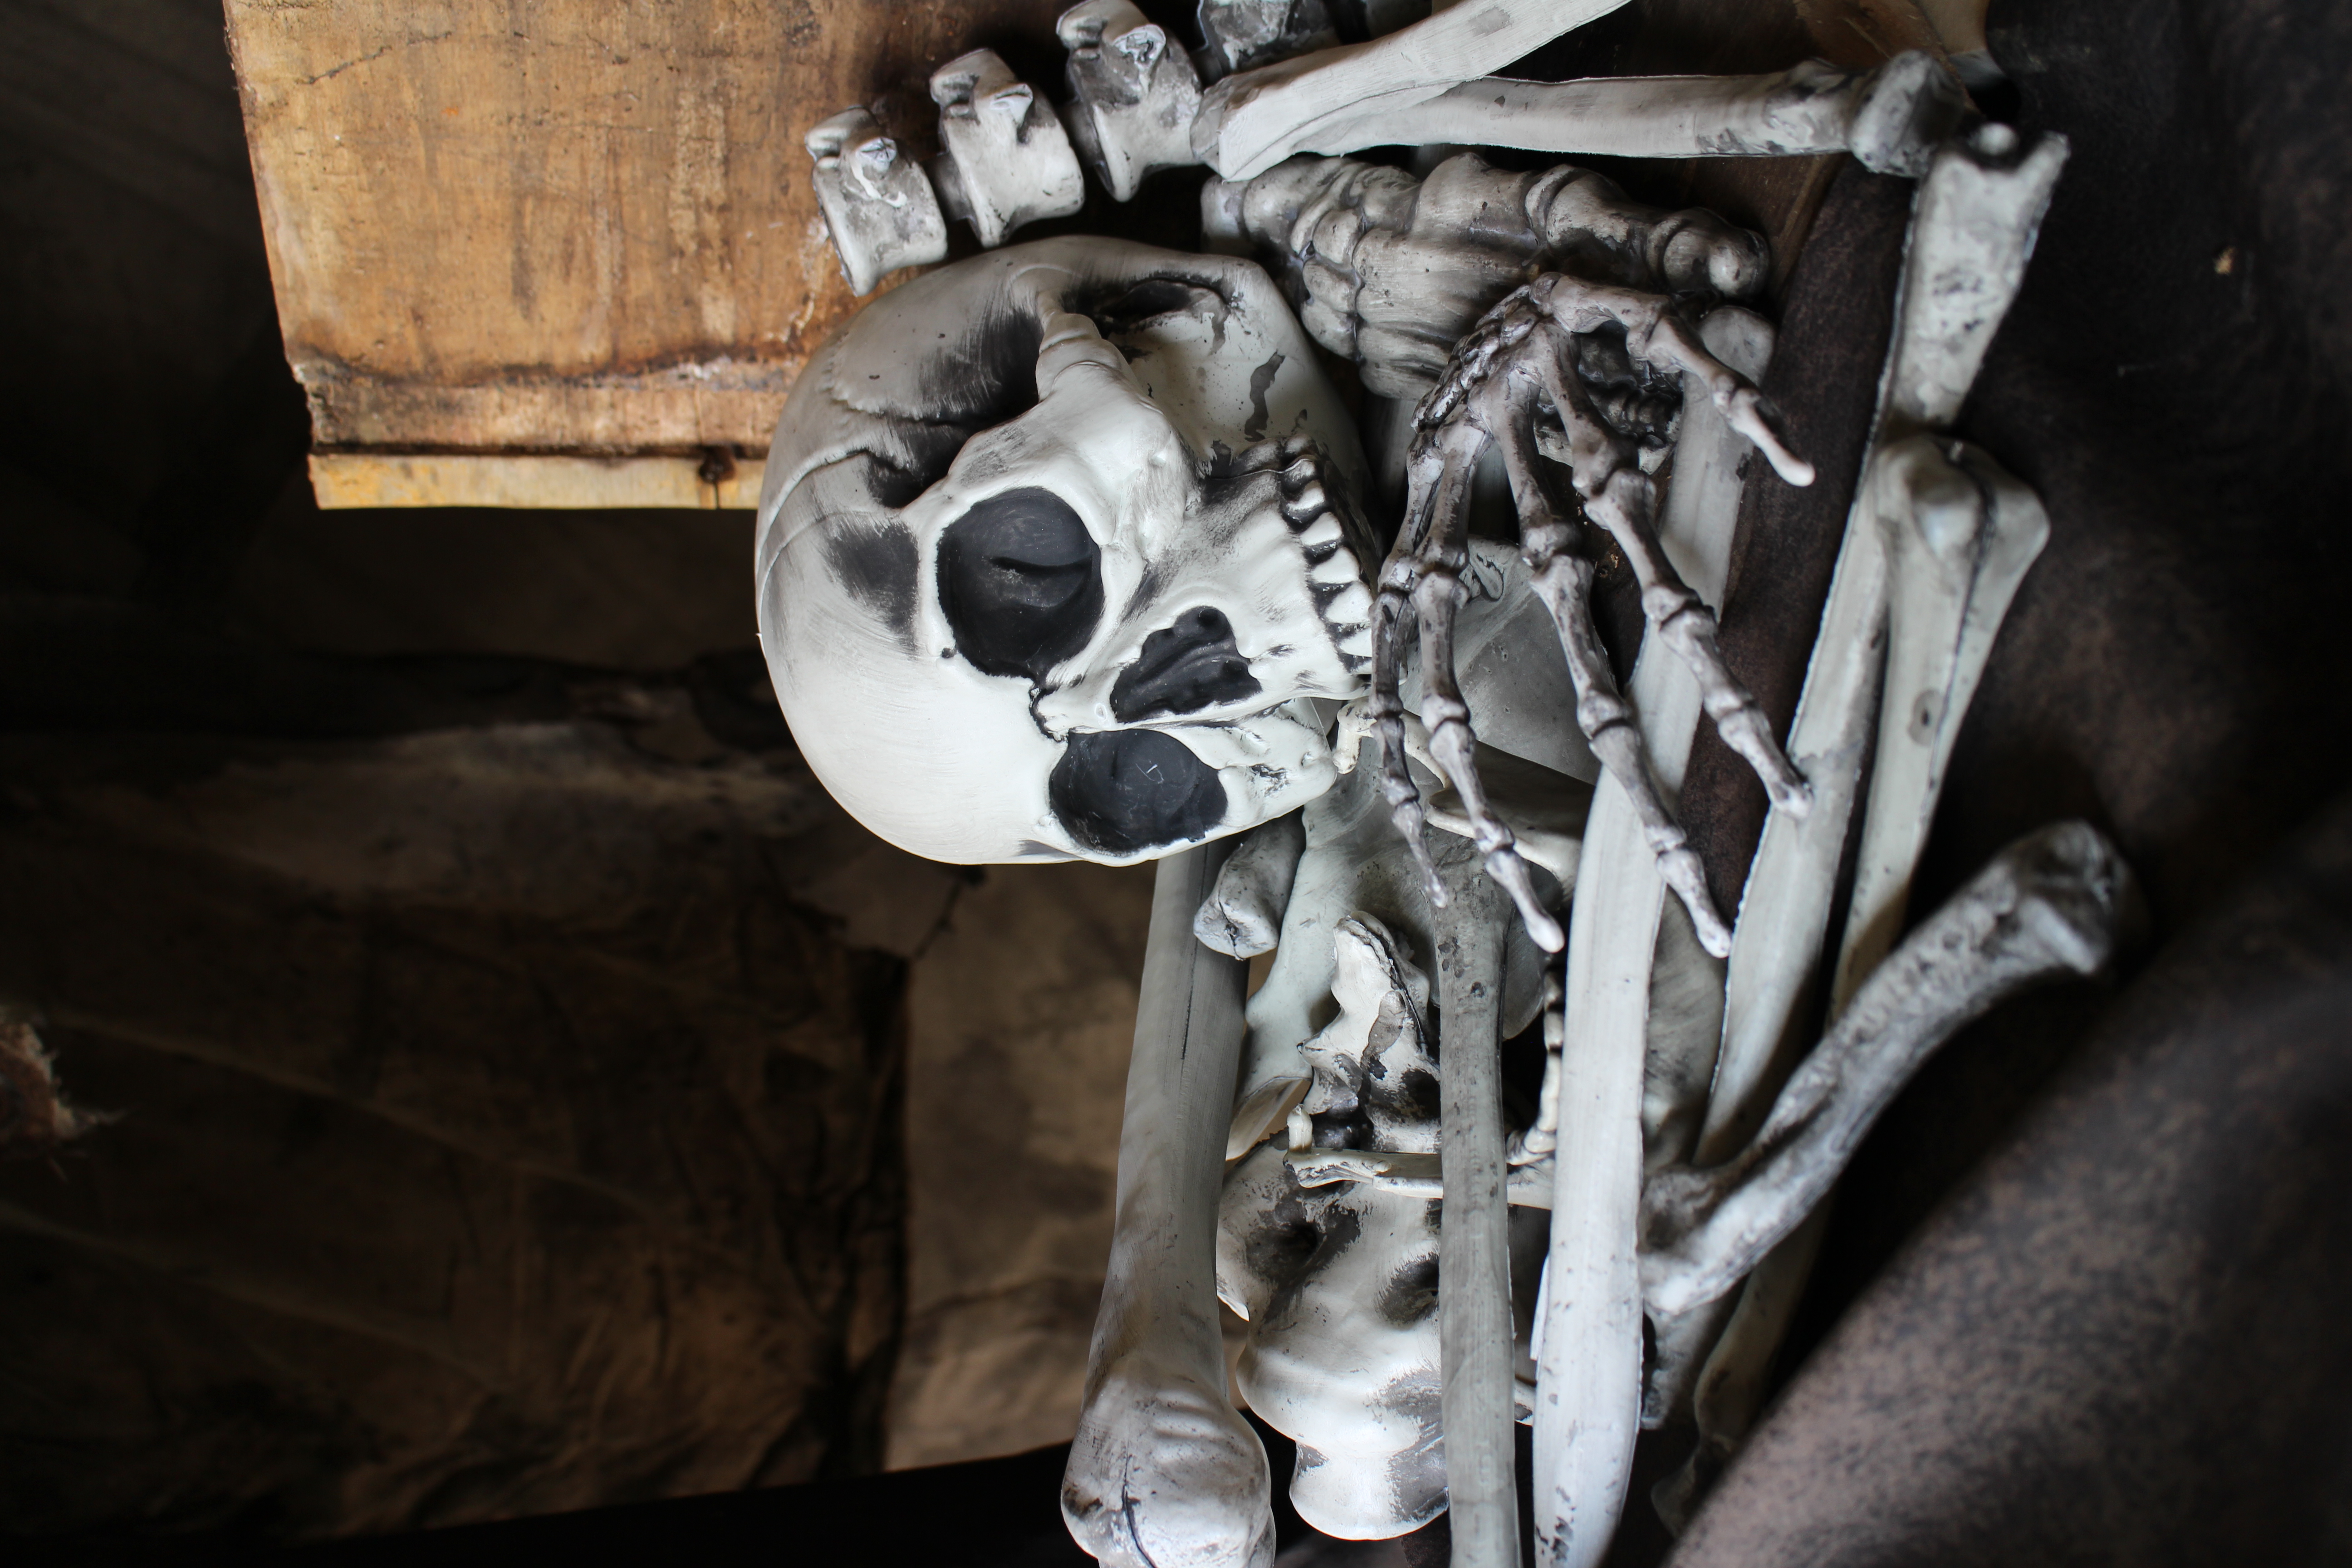
skull, bones, props, halloween, cosplay, toys, snout, skeleton, bone, art, monochrome, non sporting group, fictional character, still life photography